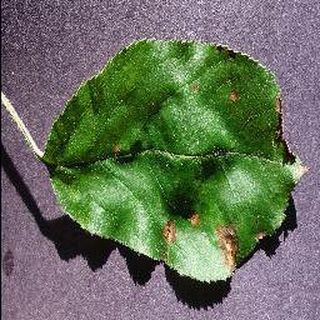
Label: apple_black_rot